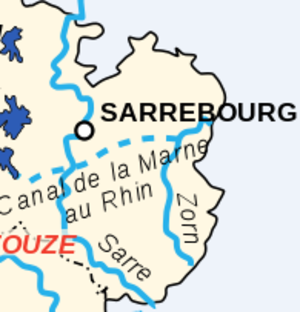
La Zorn en Lorraine.
La Zorn est une rivière de Moselle et du Bas-Rhin, affluent droit de la Moder et sous-affluent du Rhin.